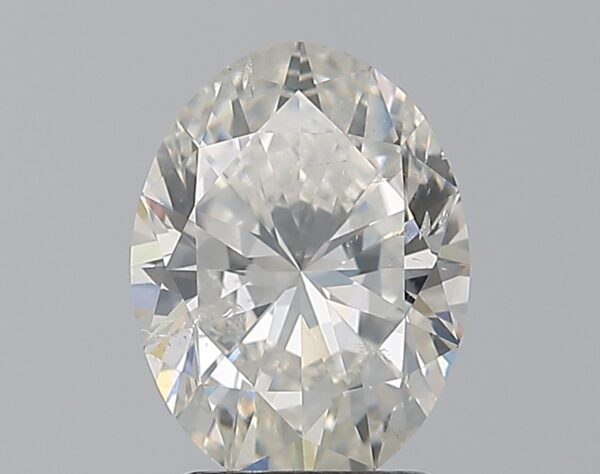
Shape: oval
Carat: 2
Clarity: SI2
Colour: H
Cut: EX
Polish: EX
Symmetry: VG
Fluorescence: F
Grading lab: GIA
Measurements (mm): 9.63 x 7.18 x 4.58